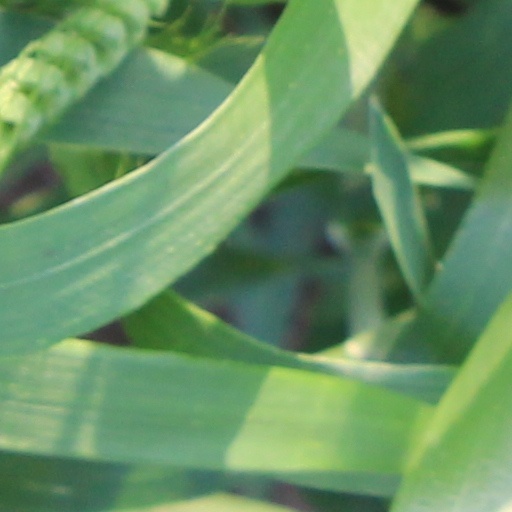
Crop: wheat